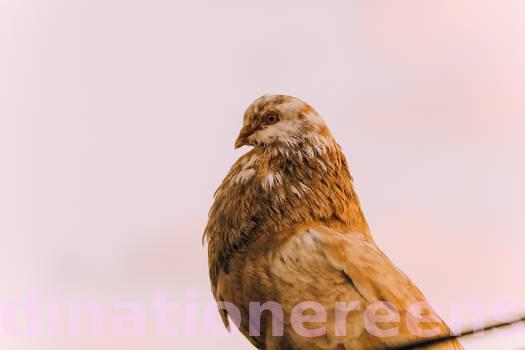
Label: Watermark